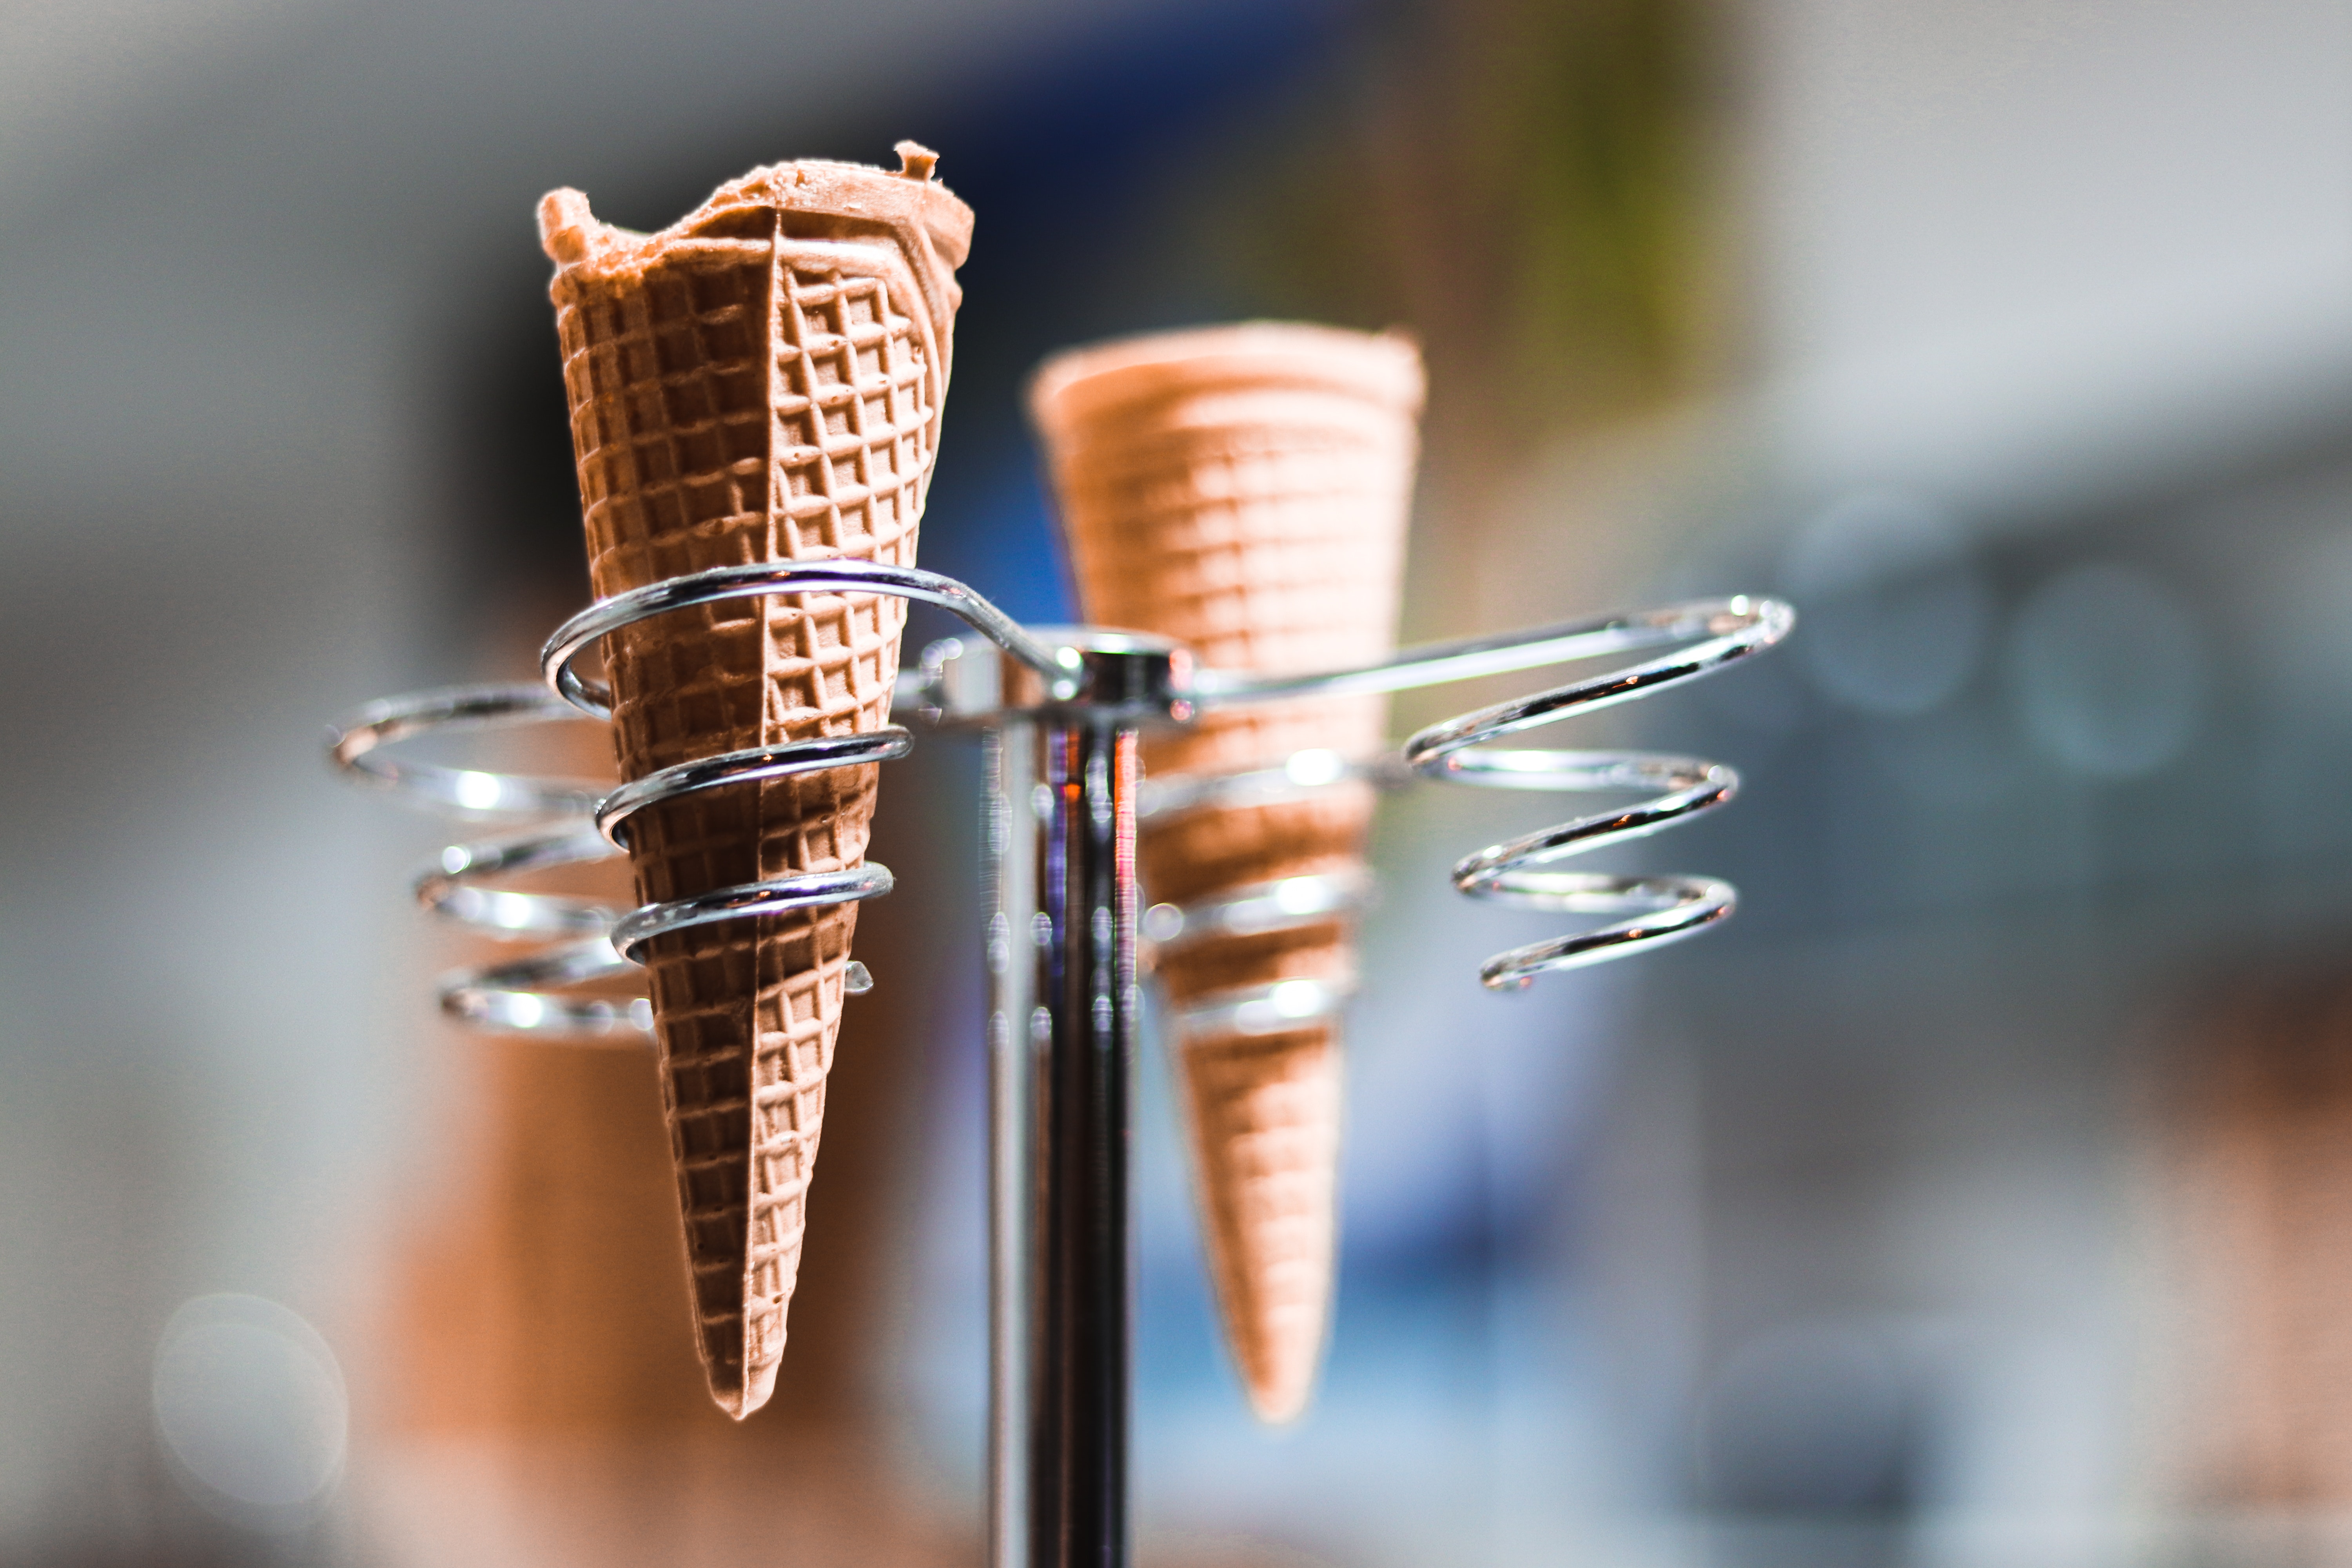
ice cream cone, frozen dessert, dessert, food, ice cream, Soft Serve Ice Creams, wafer, dairy, finger food